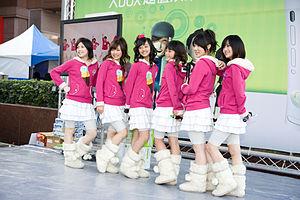
Ice Creamusume。ou Ice Cream Musume。, alias Bing Qi Lin Shao Nu Zu en chinois, est un groupe pop féminin du Hello! Project.